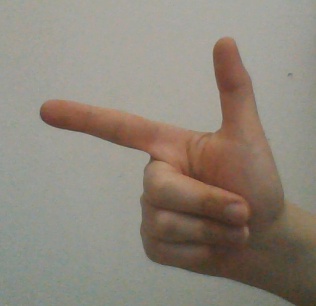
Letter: yaa